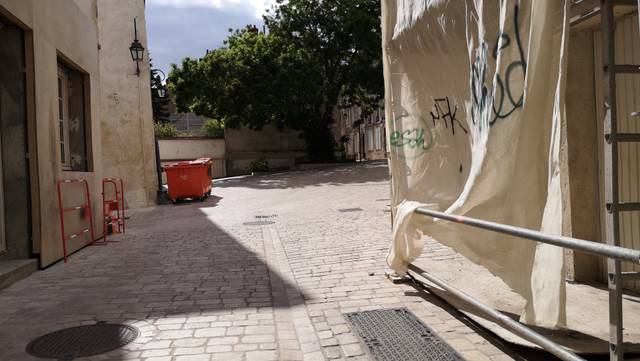
Region: France
Coordinates: 47.899, 1.911